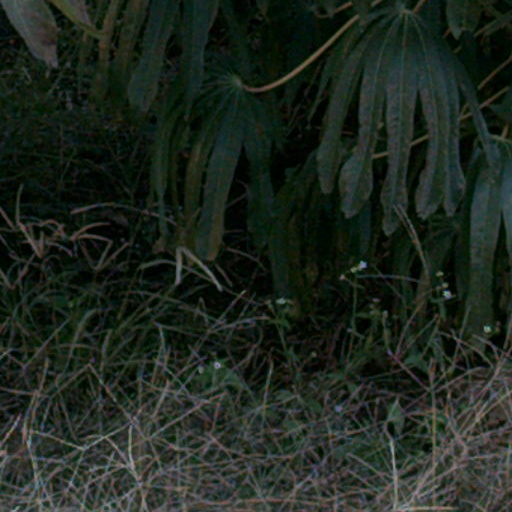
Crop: cassava